Mo'ed Katan

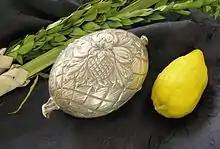
The four species, waved on every day of Sukkot

Mo'ed Katan or Mo'ed Qatan (Hebrew: מועד קטן, lit. "little festival") is the eleventh tractate of "Seder Moed" of the Mishnah and the Talmud. It is concerned with the laws of the days between the first and last days of Passover and Sukkot (as both of these festivals are a week in length). These days are also known as "Chol HaMoed" days. Mo'ed Katan also discusses the laws of Aveilus (Bereavement). Consisting of only three chapters, it has a Gemara from both Babylonian Talmud and the Jerusalem Talmud.